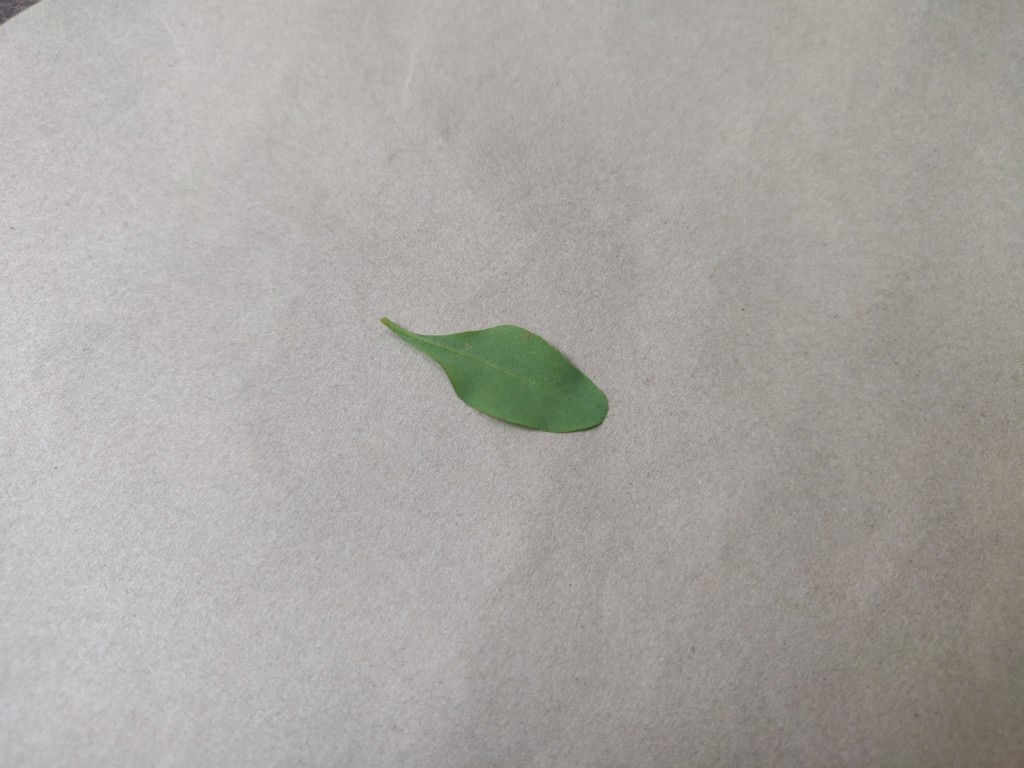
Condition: Healthy
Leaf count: single
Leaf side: back